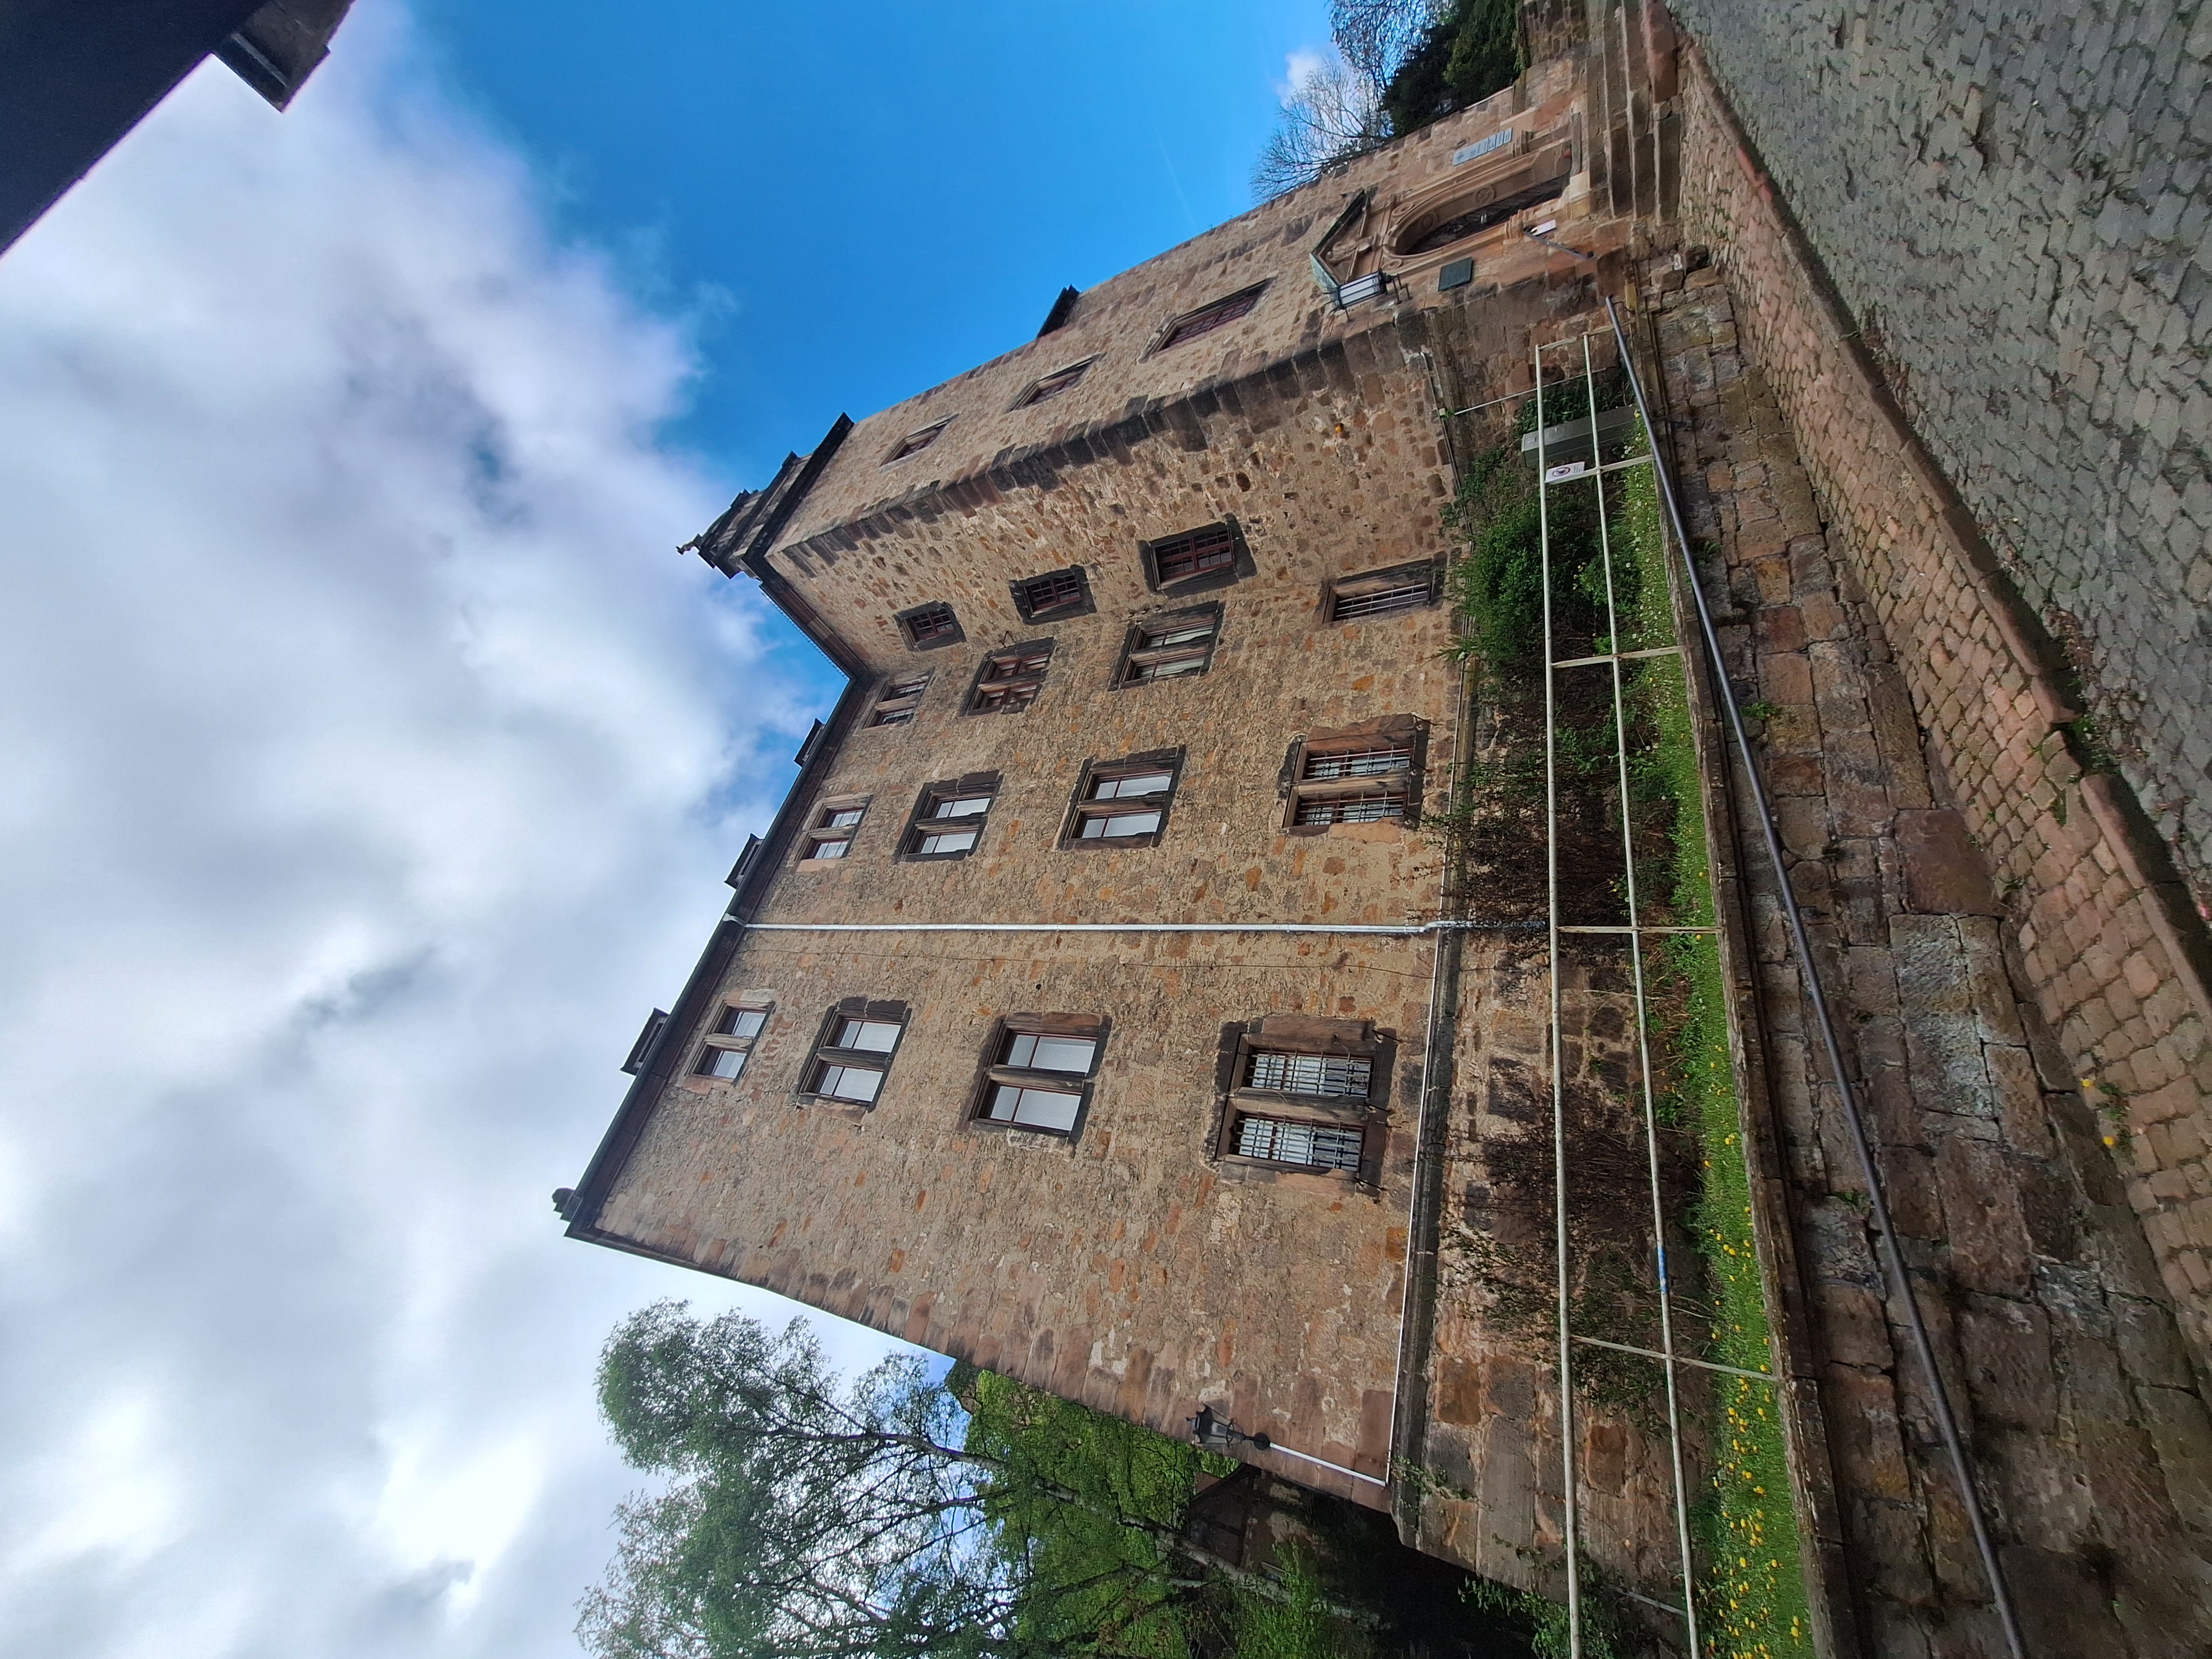
Building: Landgraf-Philipp-Straße 4